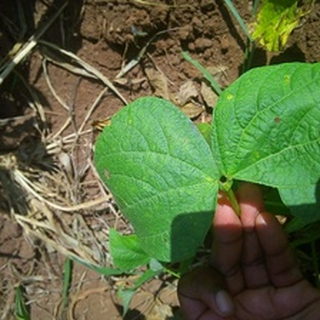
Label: bean_rust